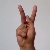
The image shows a hand gesture representing the letter 'K' in Indian Sign Language.